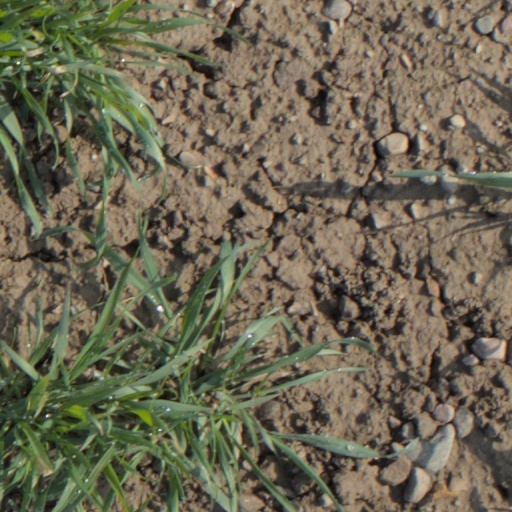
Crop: wheat